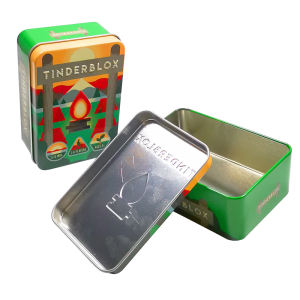
Label: metal